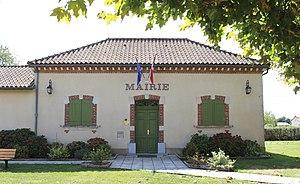
Mairie de Sarriac-Bigorre (Hautes-Pyrénées)
Sarriac-Bigorre est une commune française située dans le département des Hautes-Pyrénées, en région Occitanie.